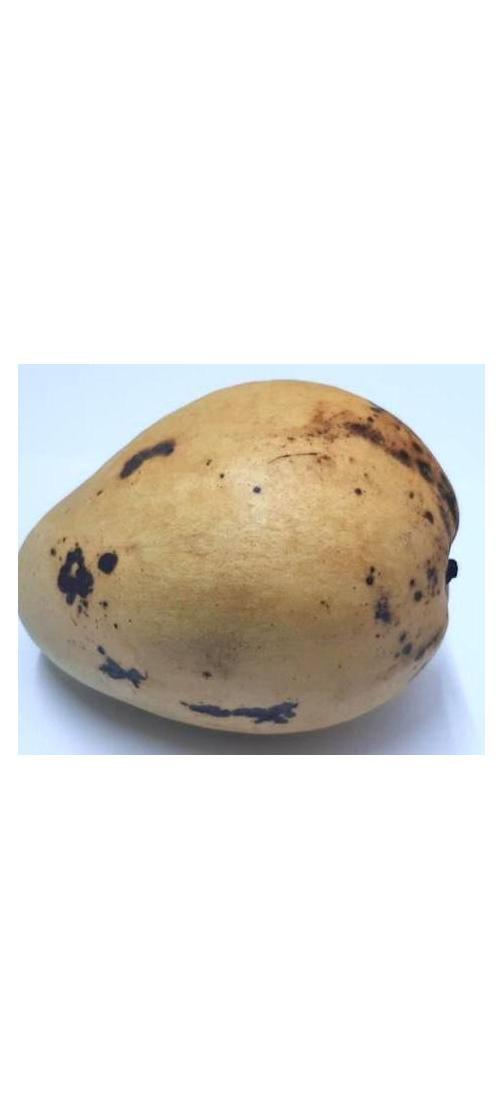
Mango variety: Bari-11